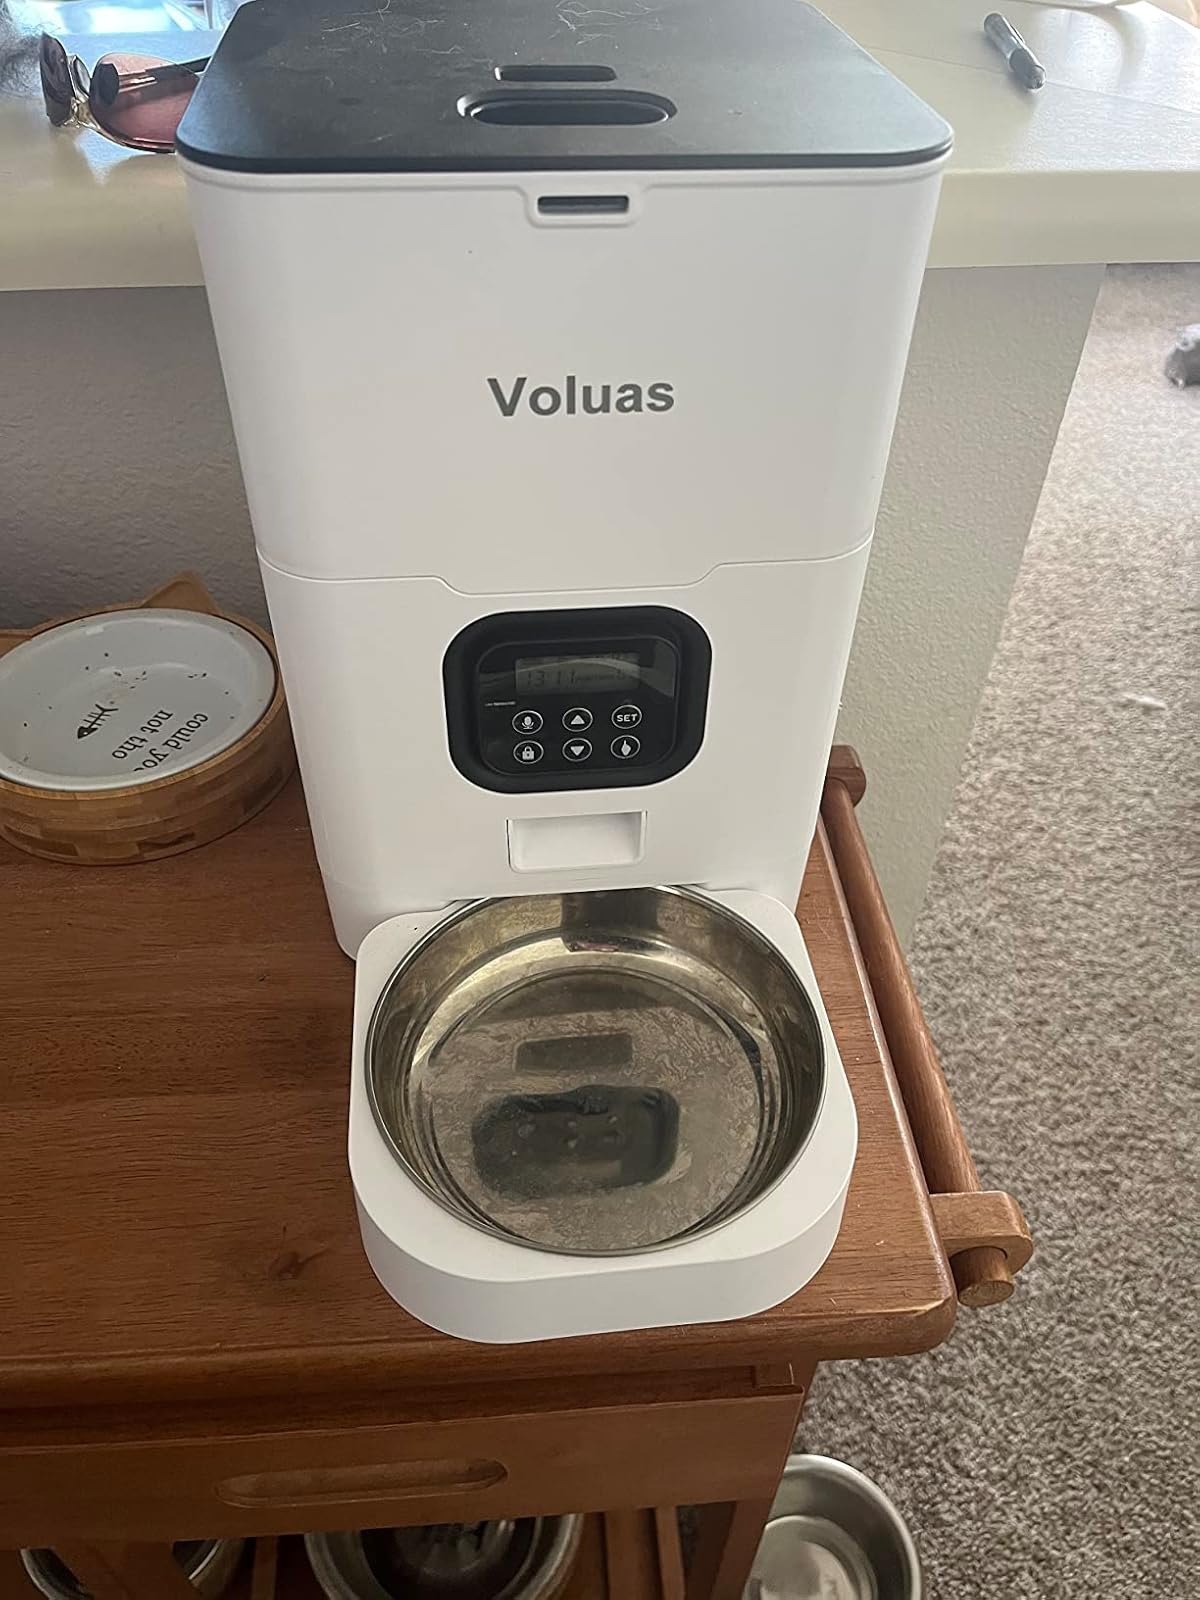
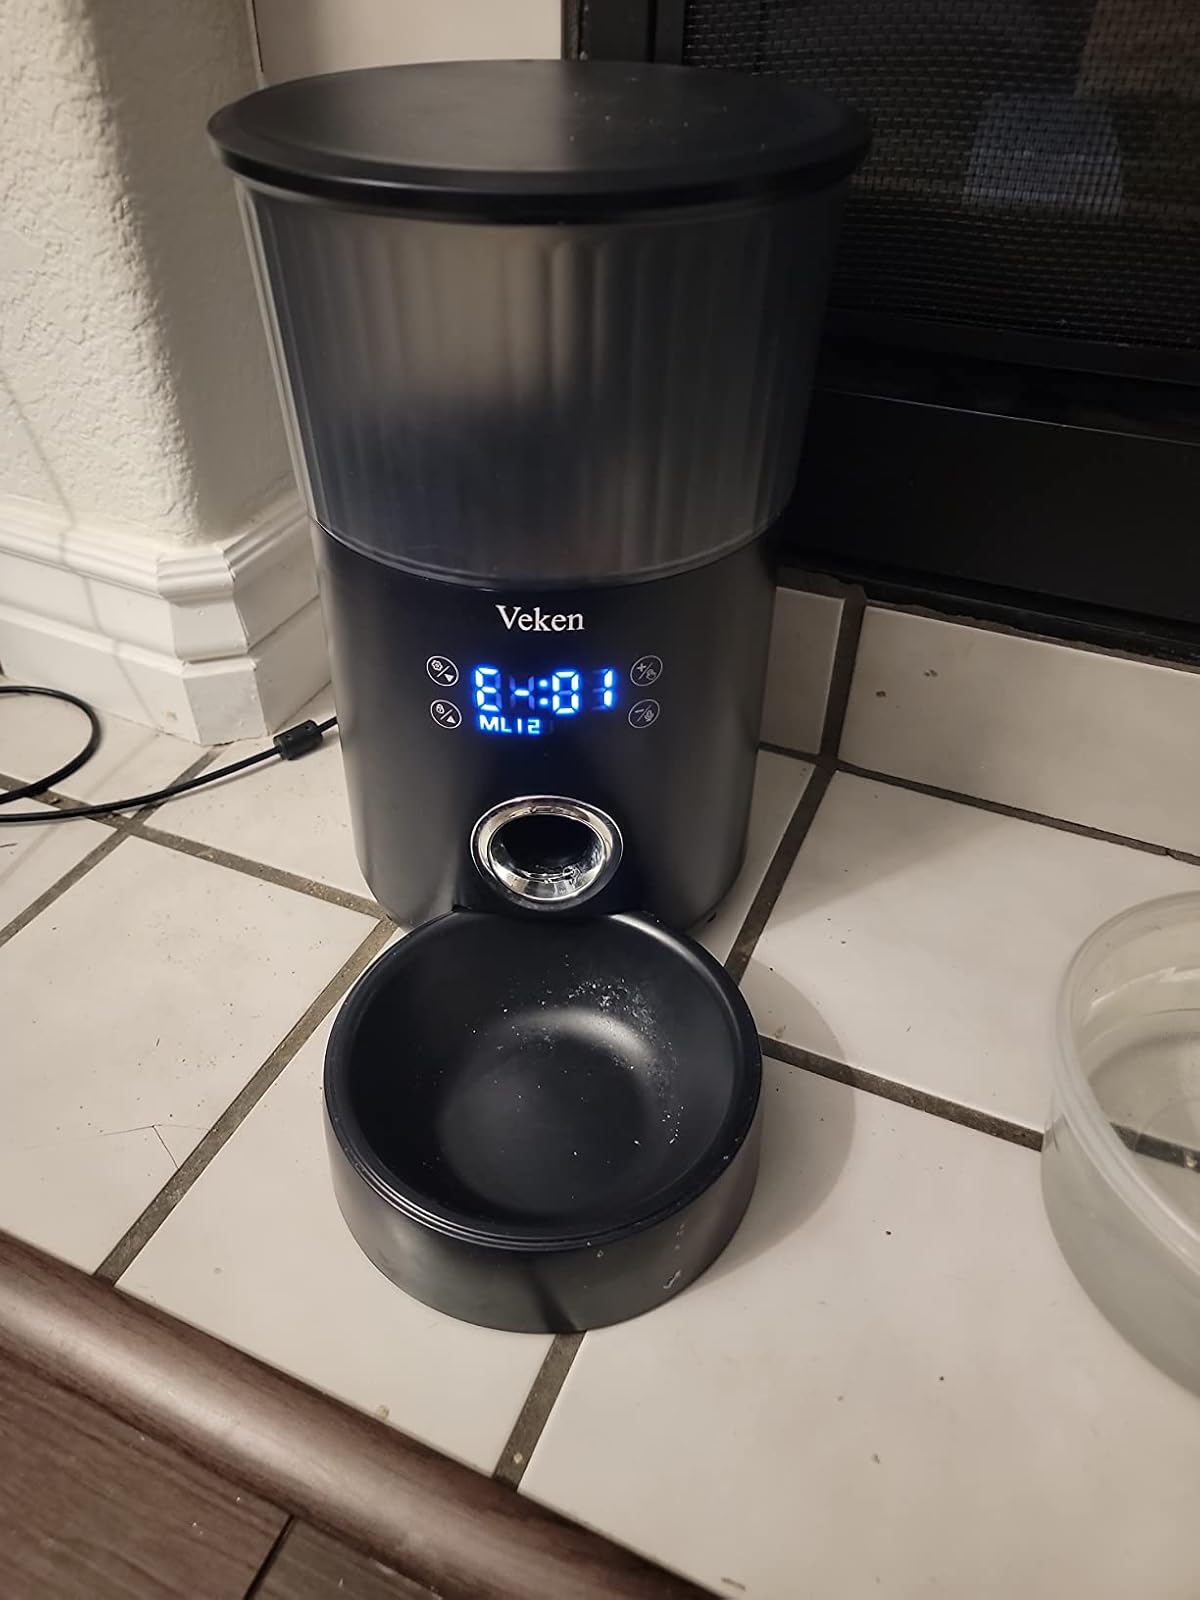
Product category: items_feeder
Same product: no